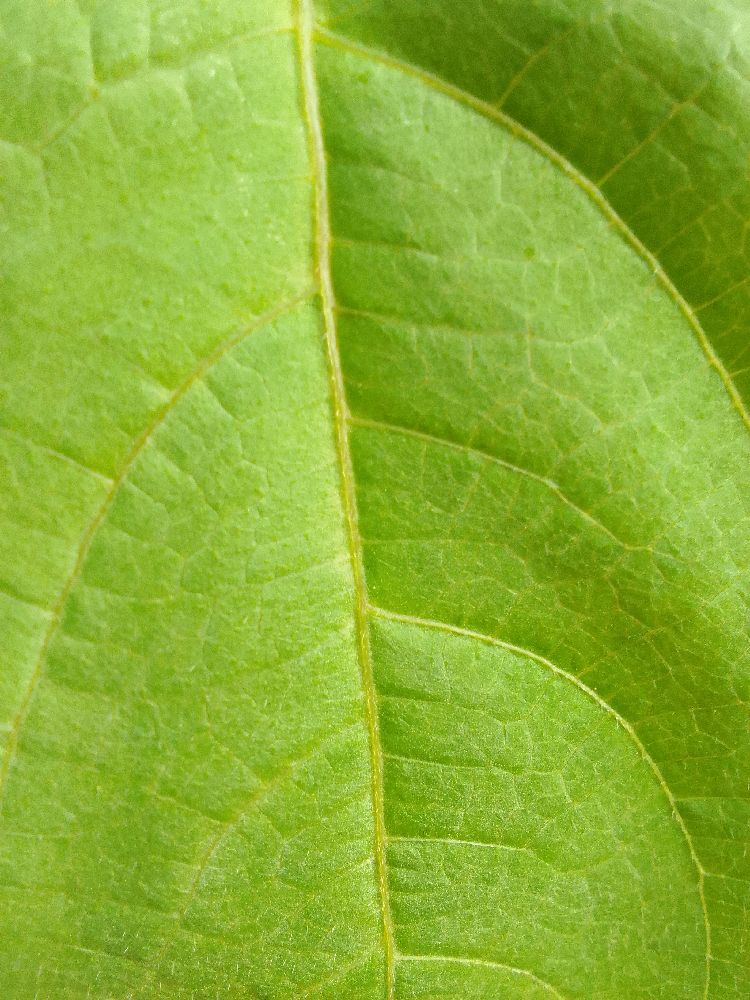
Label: healthy